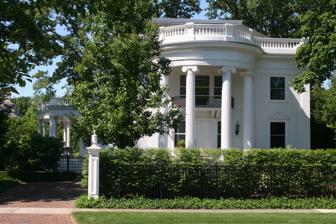
Building: Root-Badger House
Country: United States of America
Year built: 1896
Historic house in Illinois, United States United States historic place Root-Badger House U.S. National Register of Historic Places Show map of Chicago metropolitan area Show map of Illinois Show map of the United States Location 326 Essex Rd., Kenilworth, Illinois Coordinates 42°05′18″N 87°42′46″W / 42.08833°N 87.71278°W / 42.08833; -87.71278 Area less than one acre Built 1896 ( 1896 ) Architect Daniel H. Burnham Architectural style Neoclassical NRHP reference No. 92000550 Added to NRHP May 19, 1992 The Root-Badger House is a historic house at 326 Essex Road in Kenilworth , Illinois . The house was built in 1896 for music publisher Frank K. Root . Architect Daniel Burnham , who was the lead architect for the 1893 World's Columbian Exposition , designed the Neoclassical house. Burnham's work on the Columbian Exposition popularized Neoclassical architecture throughout the country, and his later works such as the Root-Badger House continued in this tradition. The house's design includes a two-story rounded portico supported by four Ionic columns , a balcony above the front door, an entablature with a dentillated cornice , and a balustrade encircling the roof. The house was added to the National Register of Historic Places on May 19, 1992. References